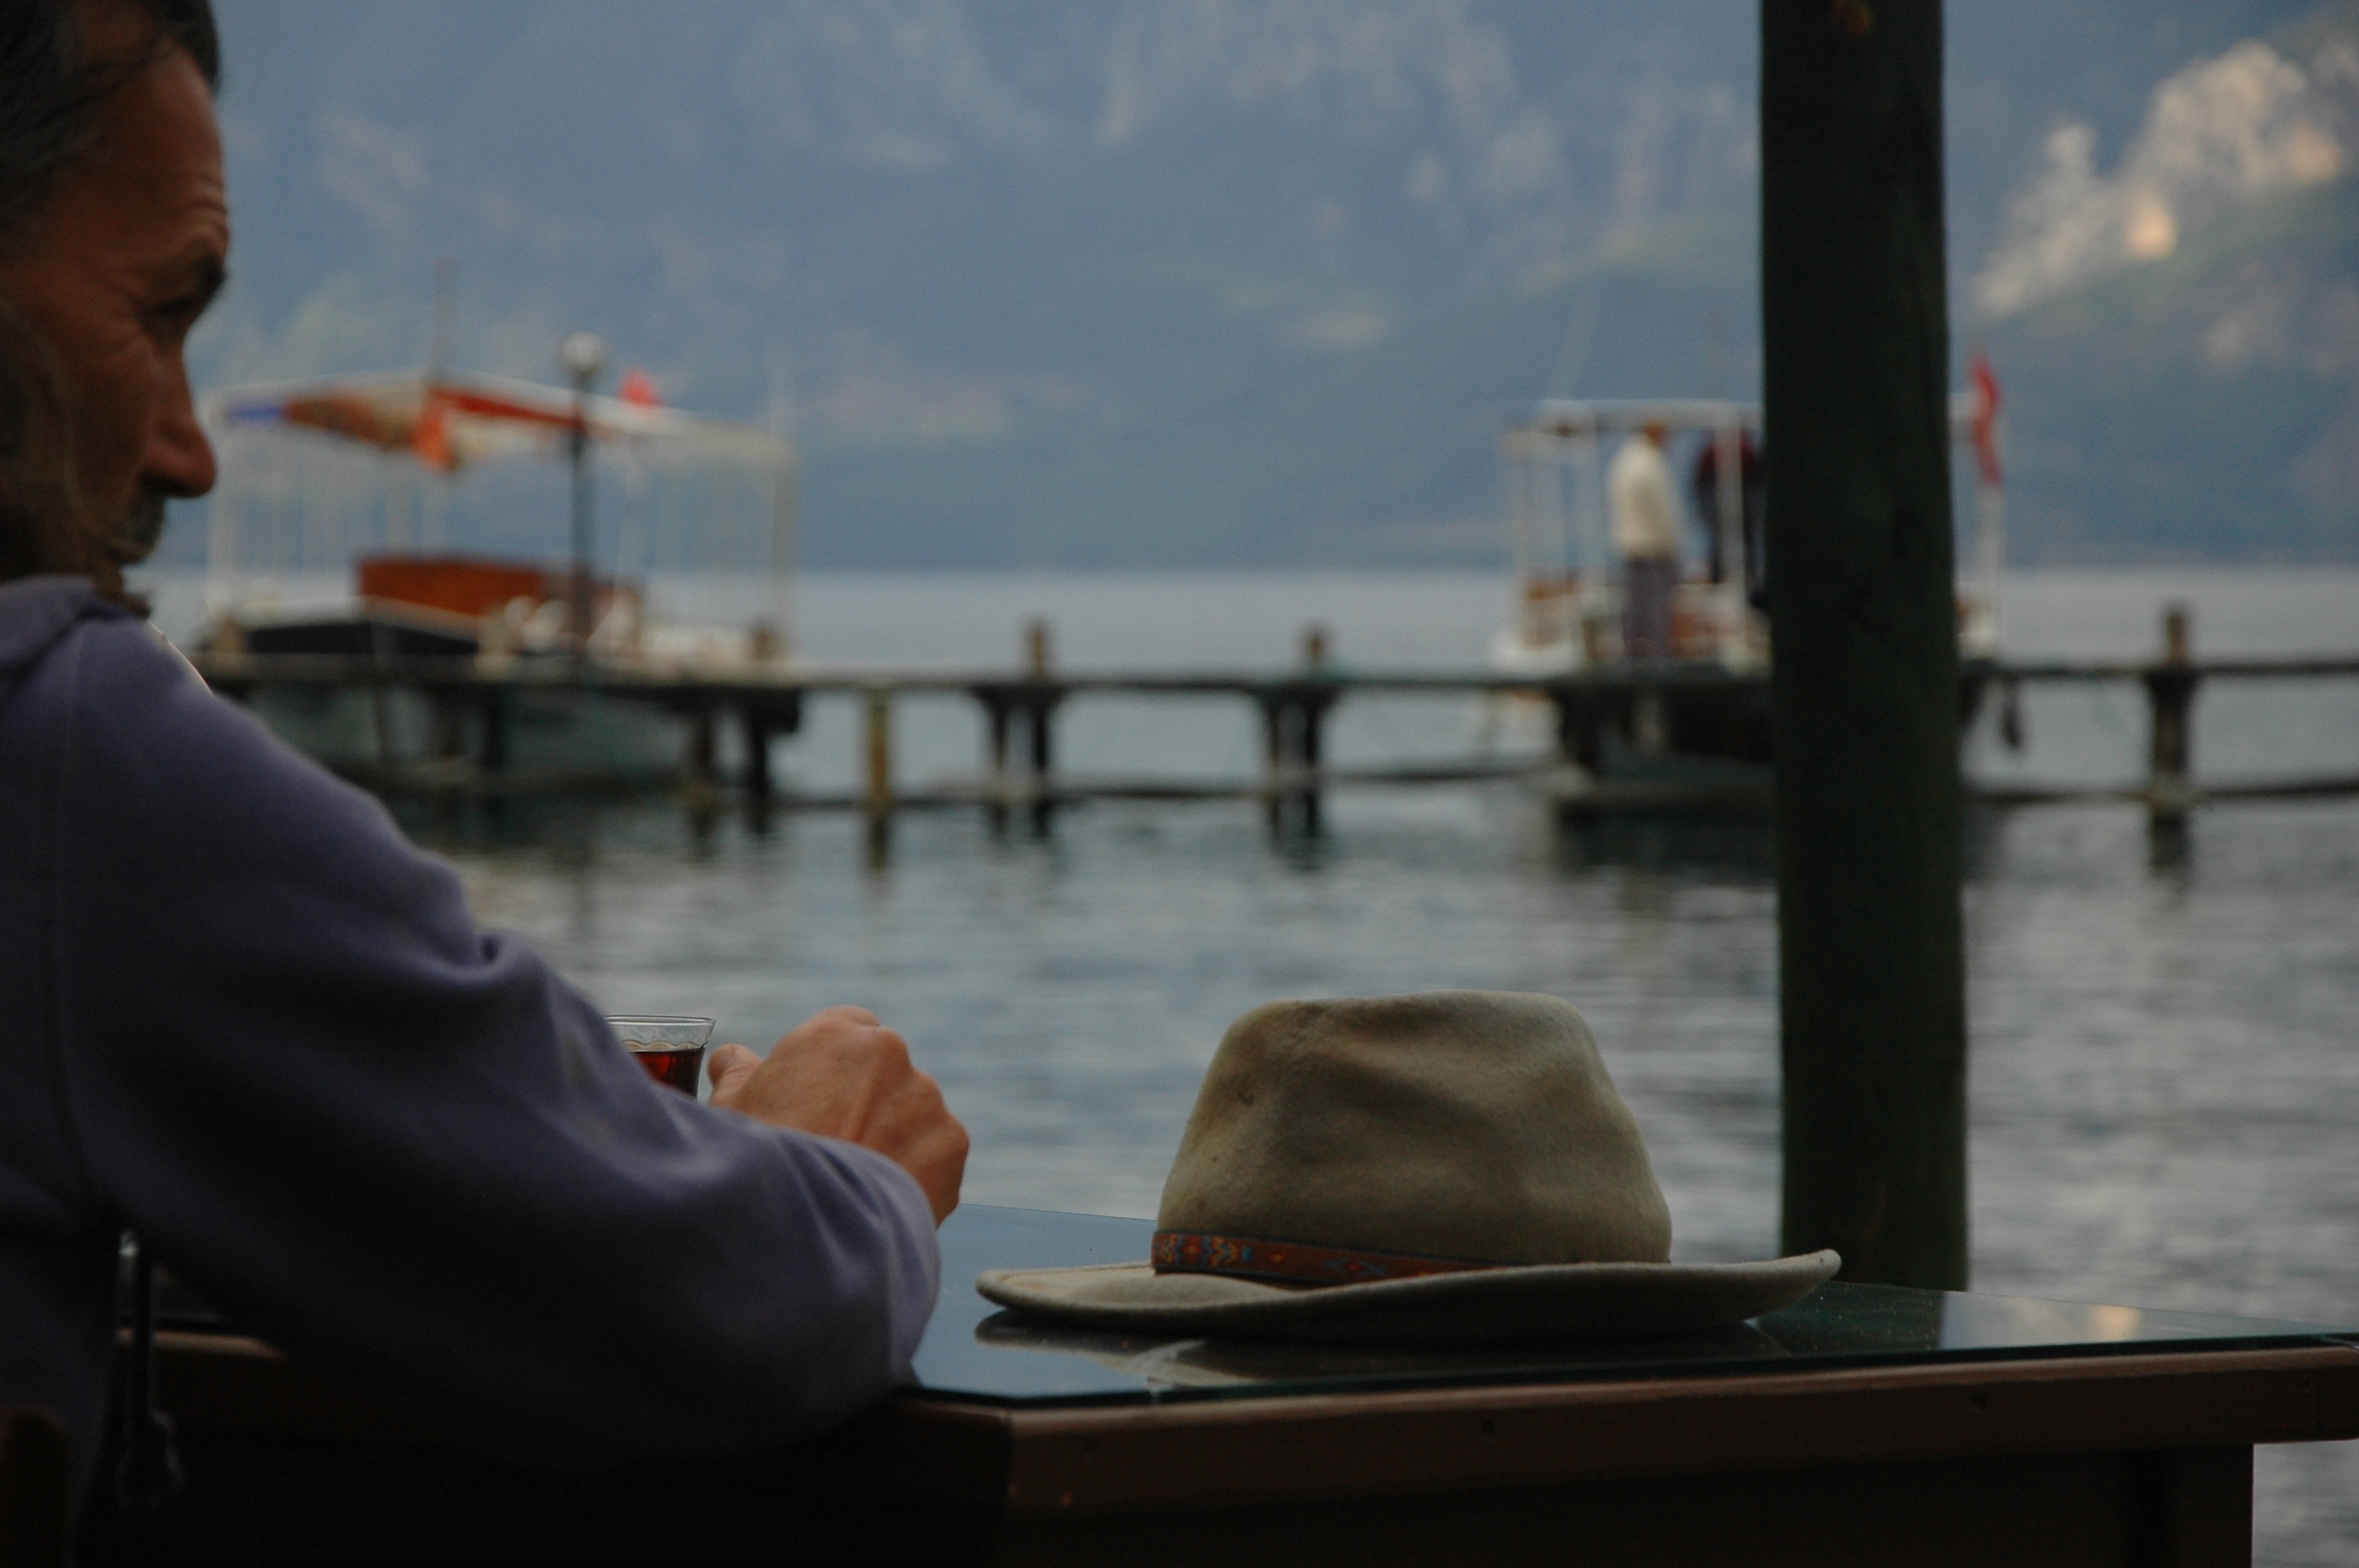
boat, vehicle, peace, hat, loneliness, marine